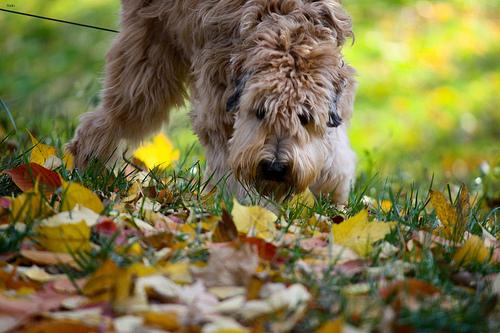
Breed: wheaten terrier